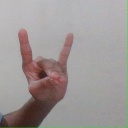
अक्षर: श